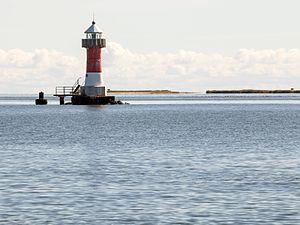
Le phare de Peenemünde est un phare actif situé sur un îlot artificiel à l'embouchure du Peenestrom dans l'Arrondissement de Poméranie-Occidentale-Greifswald, en Allemagne.